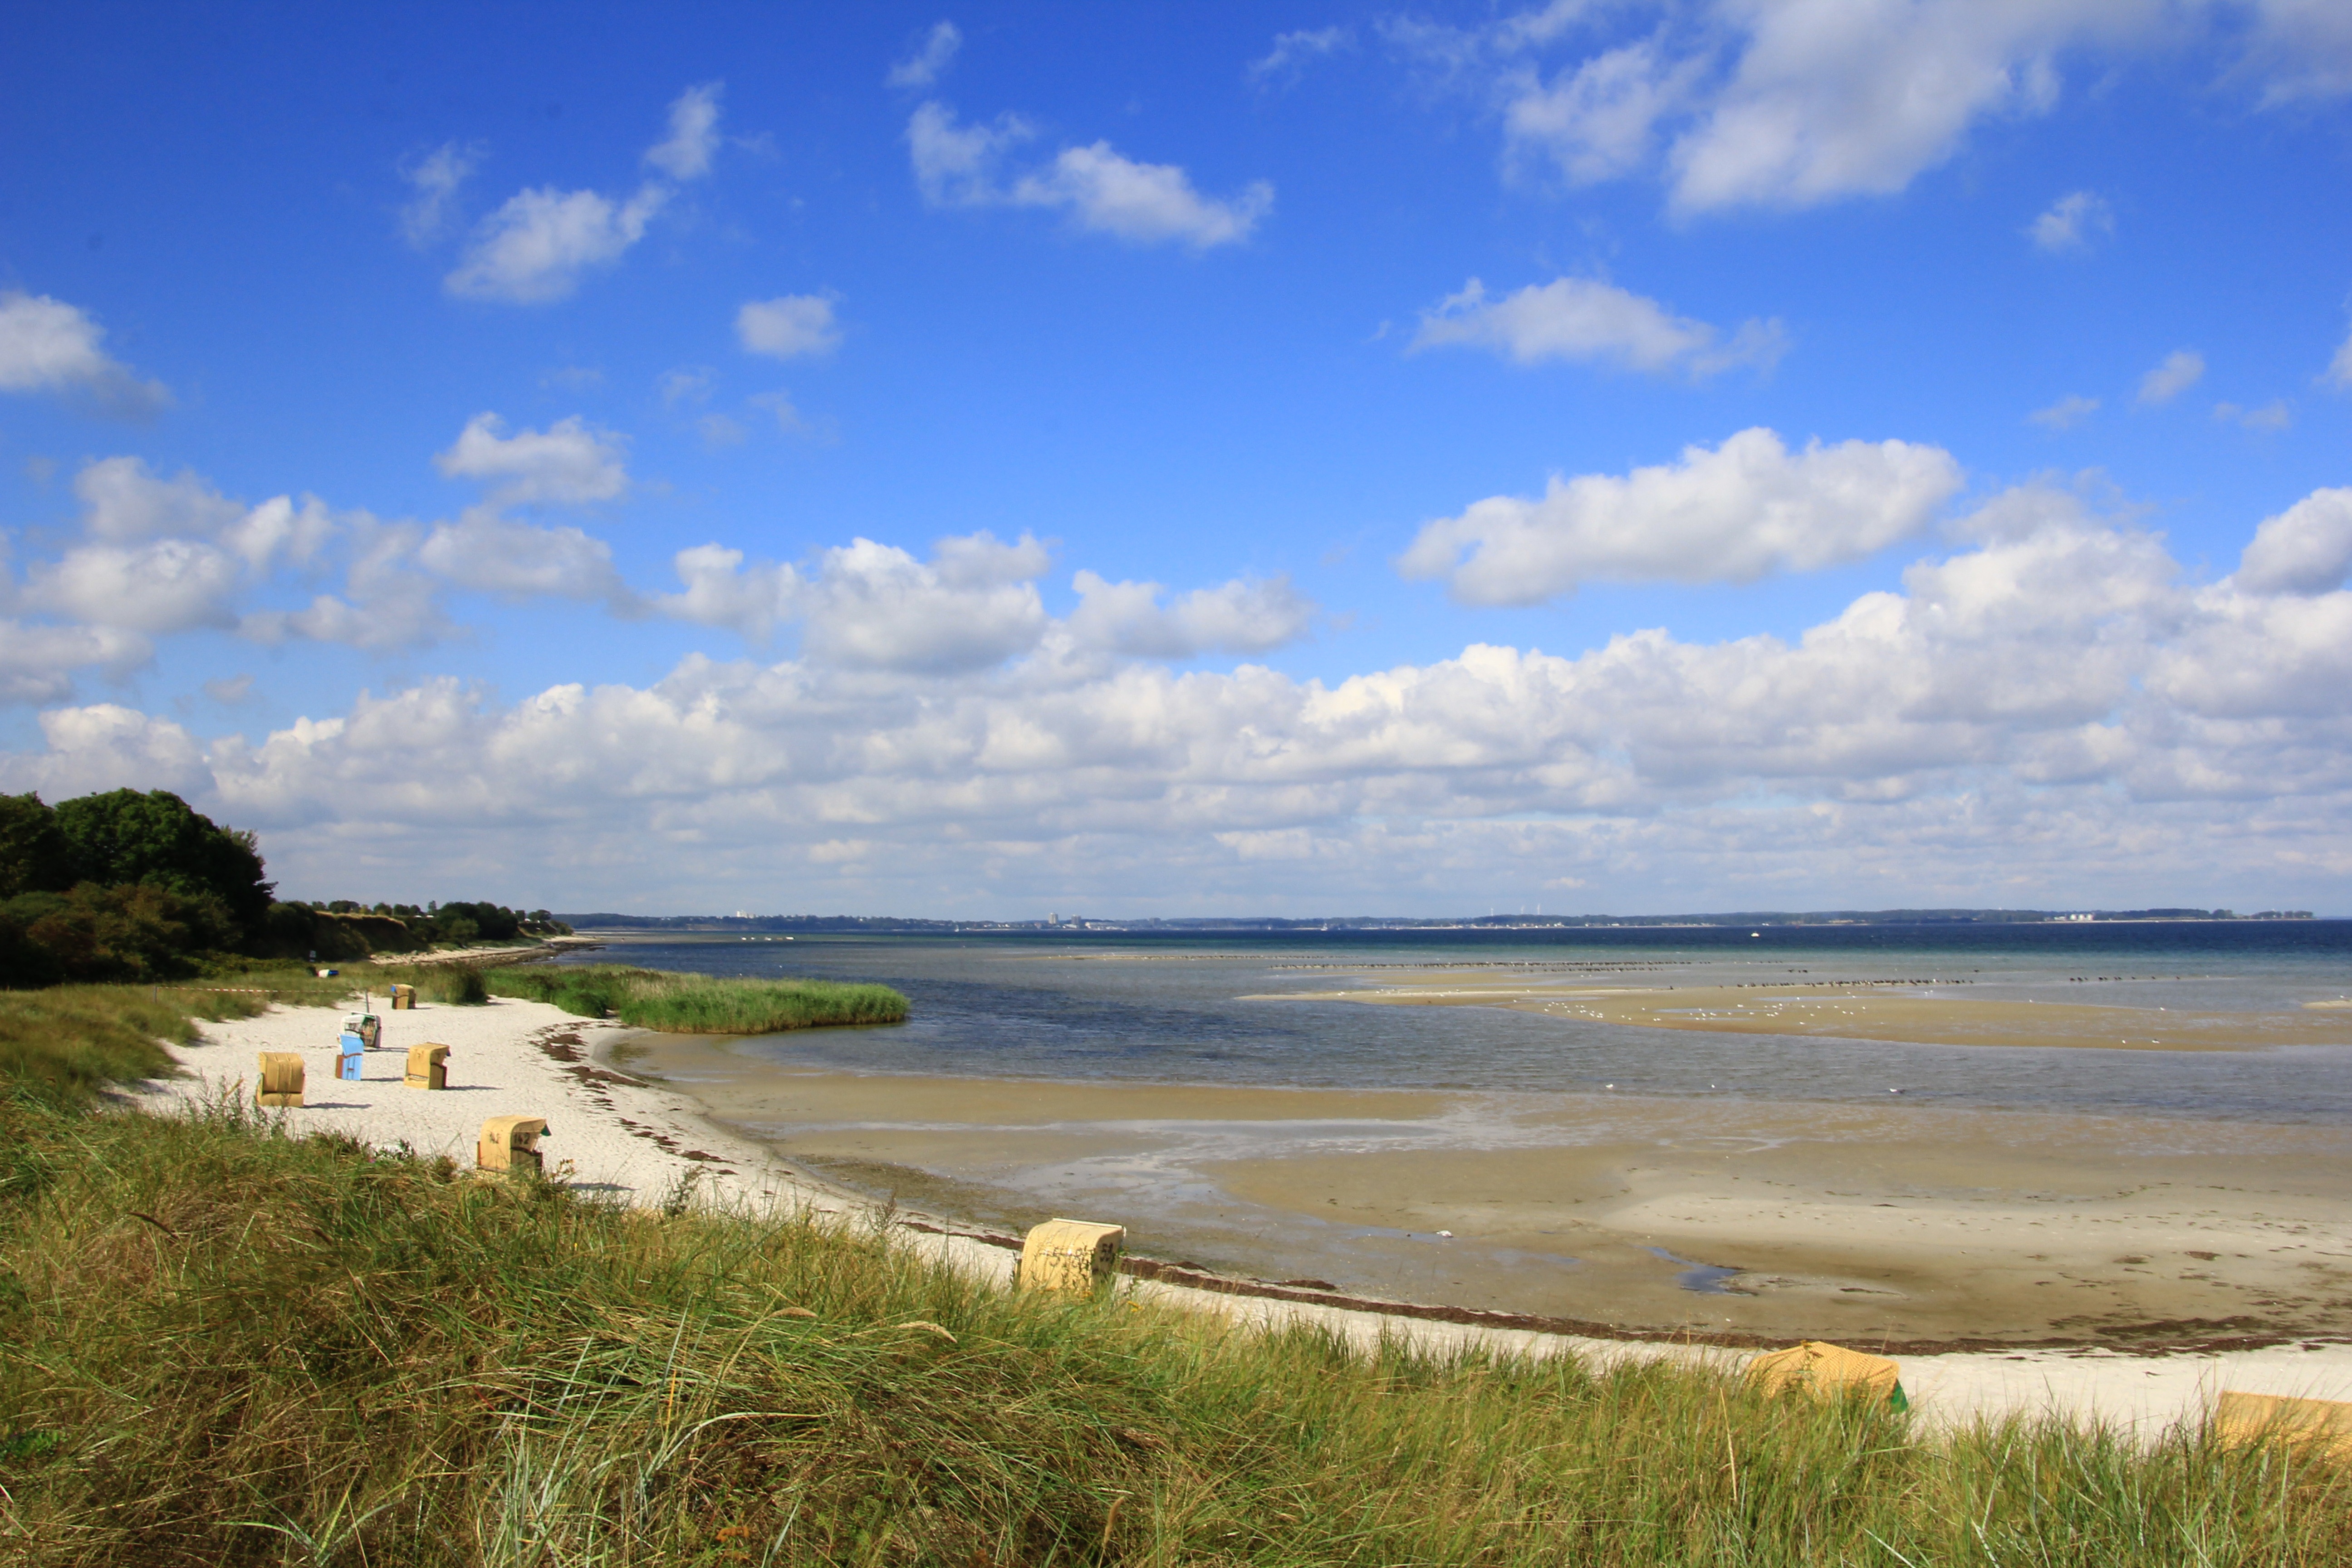
beach, landscape, sea, coast, sand, ocean, horizon, cloud, sky, shore, vacation, cove, bay, reservoir, body of water, habitat, loch, cape, baltic sea, laboe, kiel bay